NLand

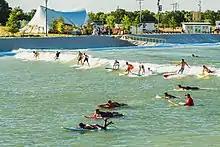
NLand guests surfing the Inside wave at the season opening in 2017.

Construction on NLand began in 2014 and was completed in 2016. The Travis County Commissions court delayed the park from opening in July 2016 due to a lawsuit filed citing regulatory concerns. NLand rebutted by filing a lawsuit in Federal Court stating the county has violated their constitutional right to equal protection of the law. NLand reached an agreement with state and local officials in October 2016 regarding how the park will be regulated. An injunction requiring strict water quality testing settled the opposing lawsuits between NLand and the county. The park opened to the public on October 7, 2016.